William Bramley

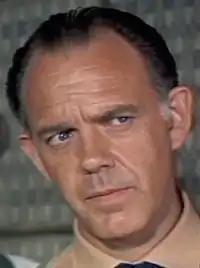
Bramley in "Laredo" (1967)

Born in New York, New York, Bramley graduated from Bucknell University in 1953. While there, he was involved with the Cap and Dagger Club theatrical organization.